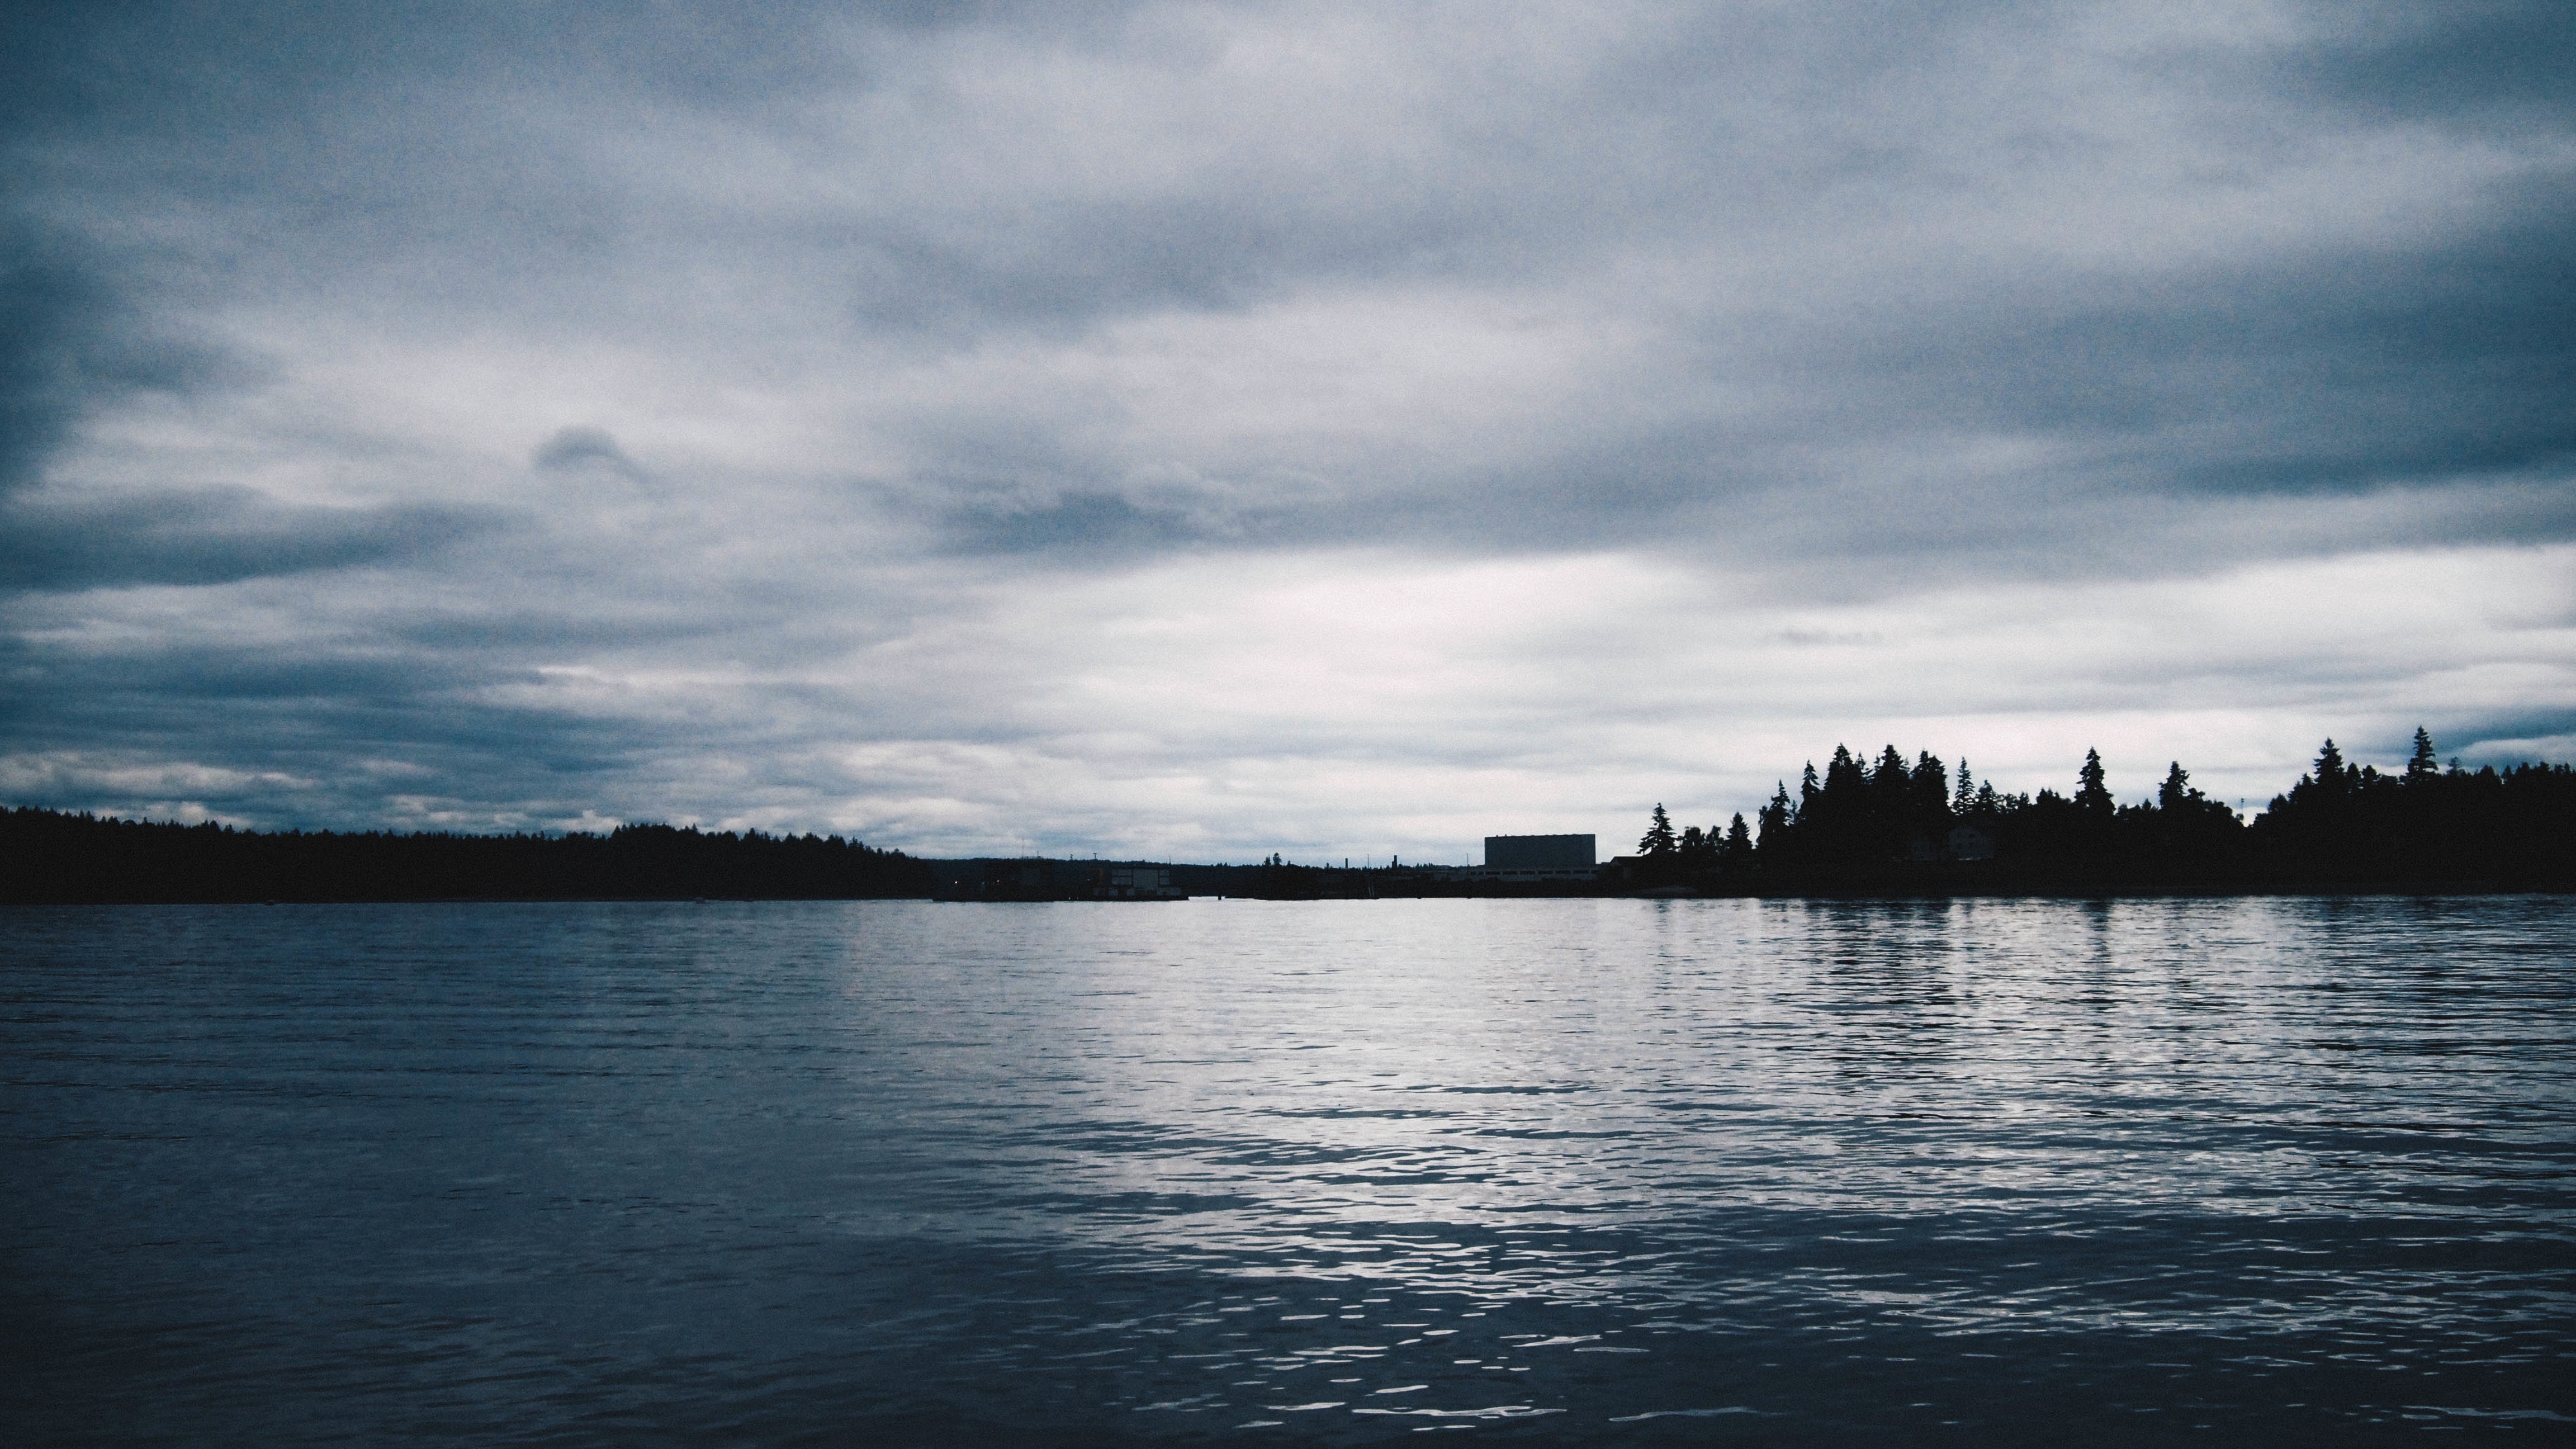
sea, coast, water, ocean, horizon, cloud, sky, sunlight, morning, shore, lake, dawn, dusk, evening, reflection, vehicle, bay, reservoir, body of water, loch, atmospheric phenomenon